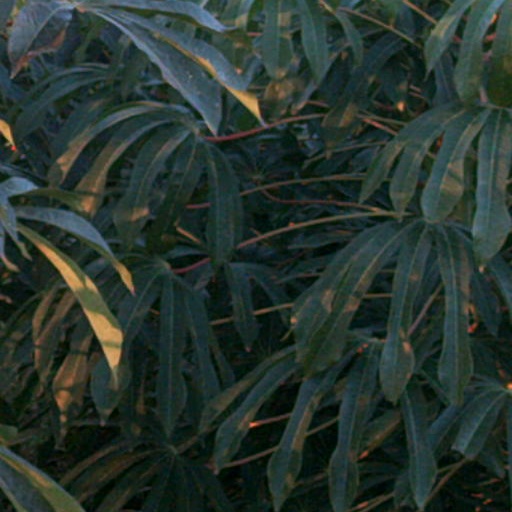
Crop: cassava